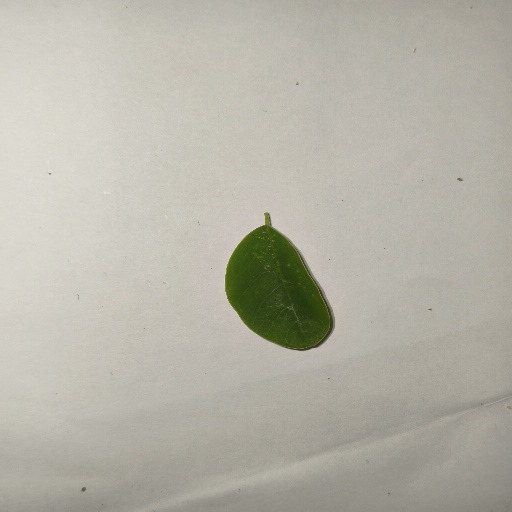
Species: Sojina
Leaf condition: Healthy Leaf